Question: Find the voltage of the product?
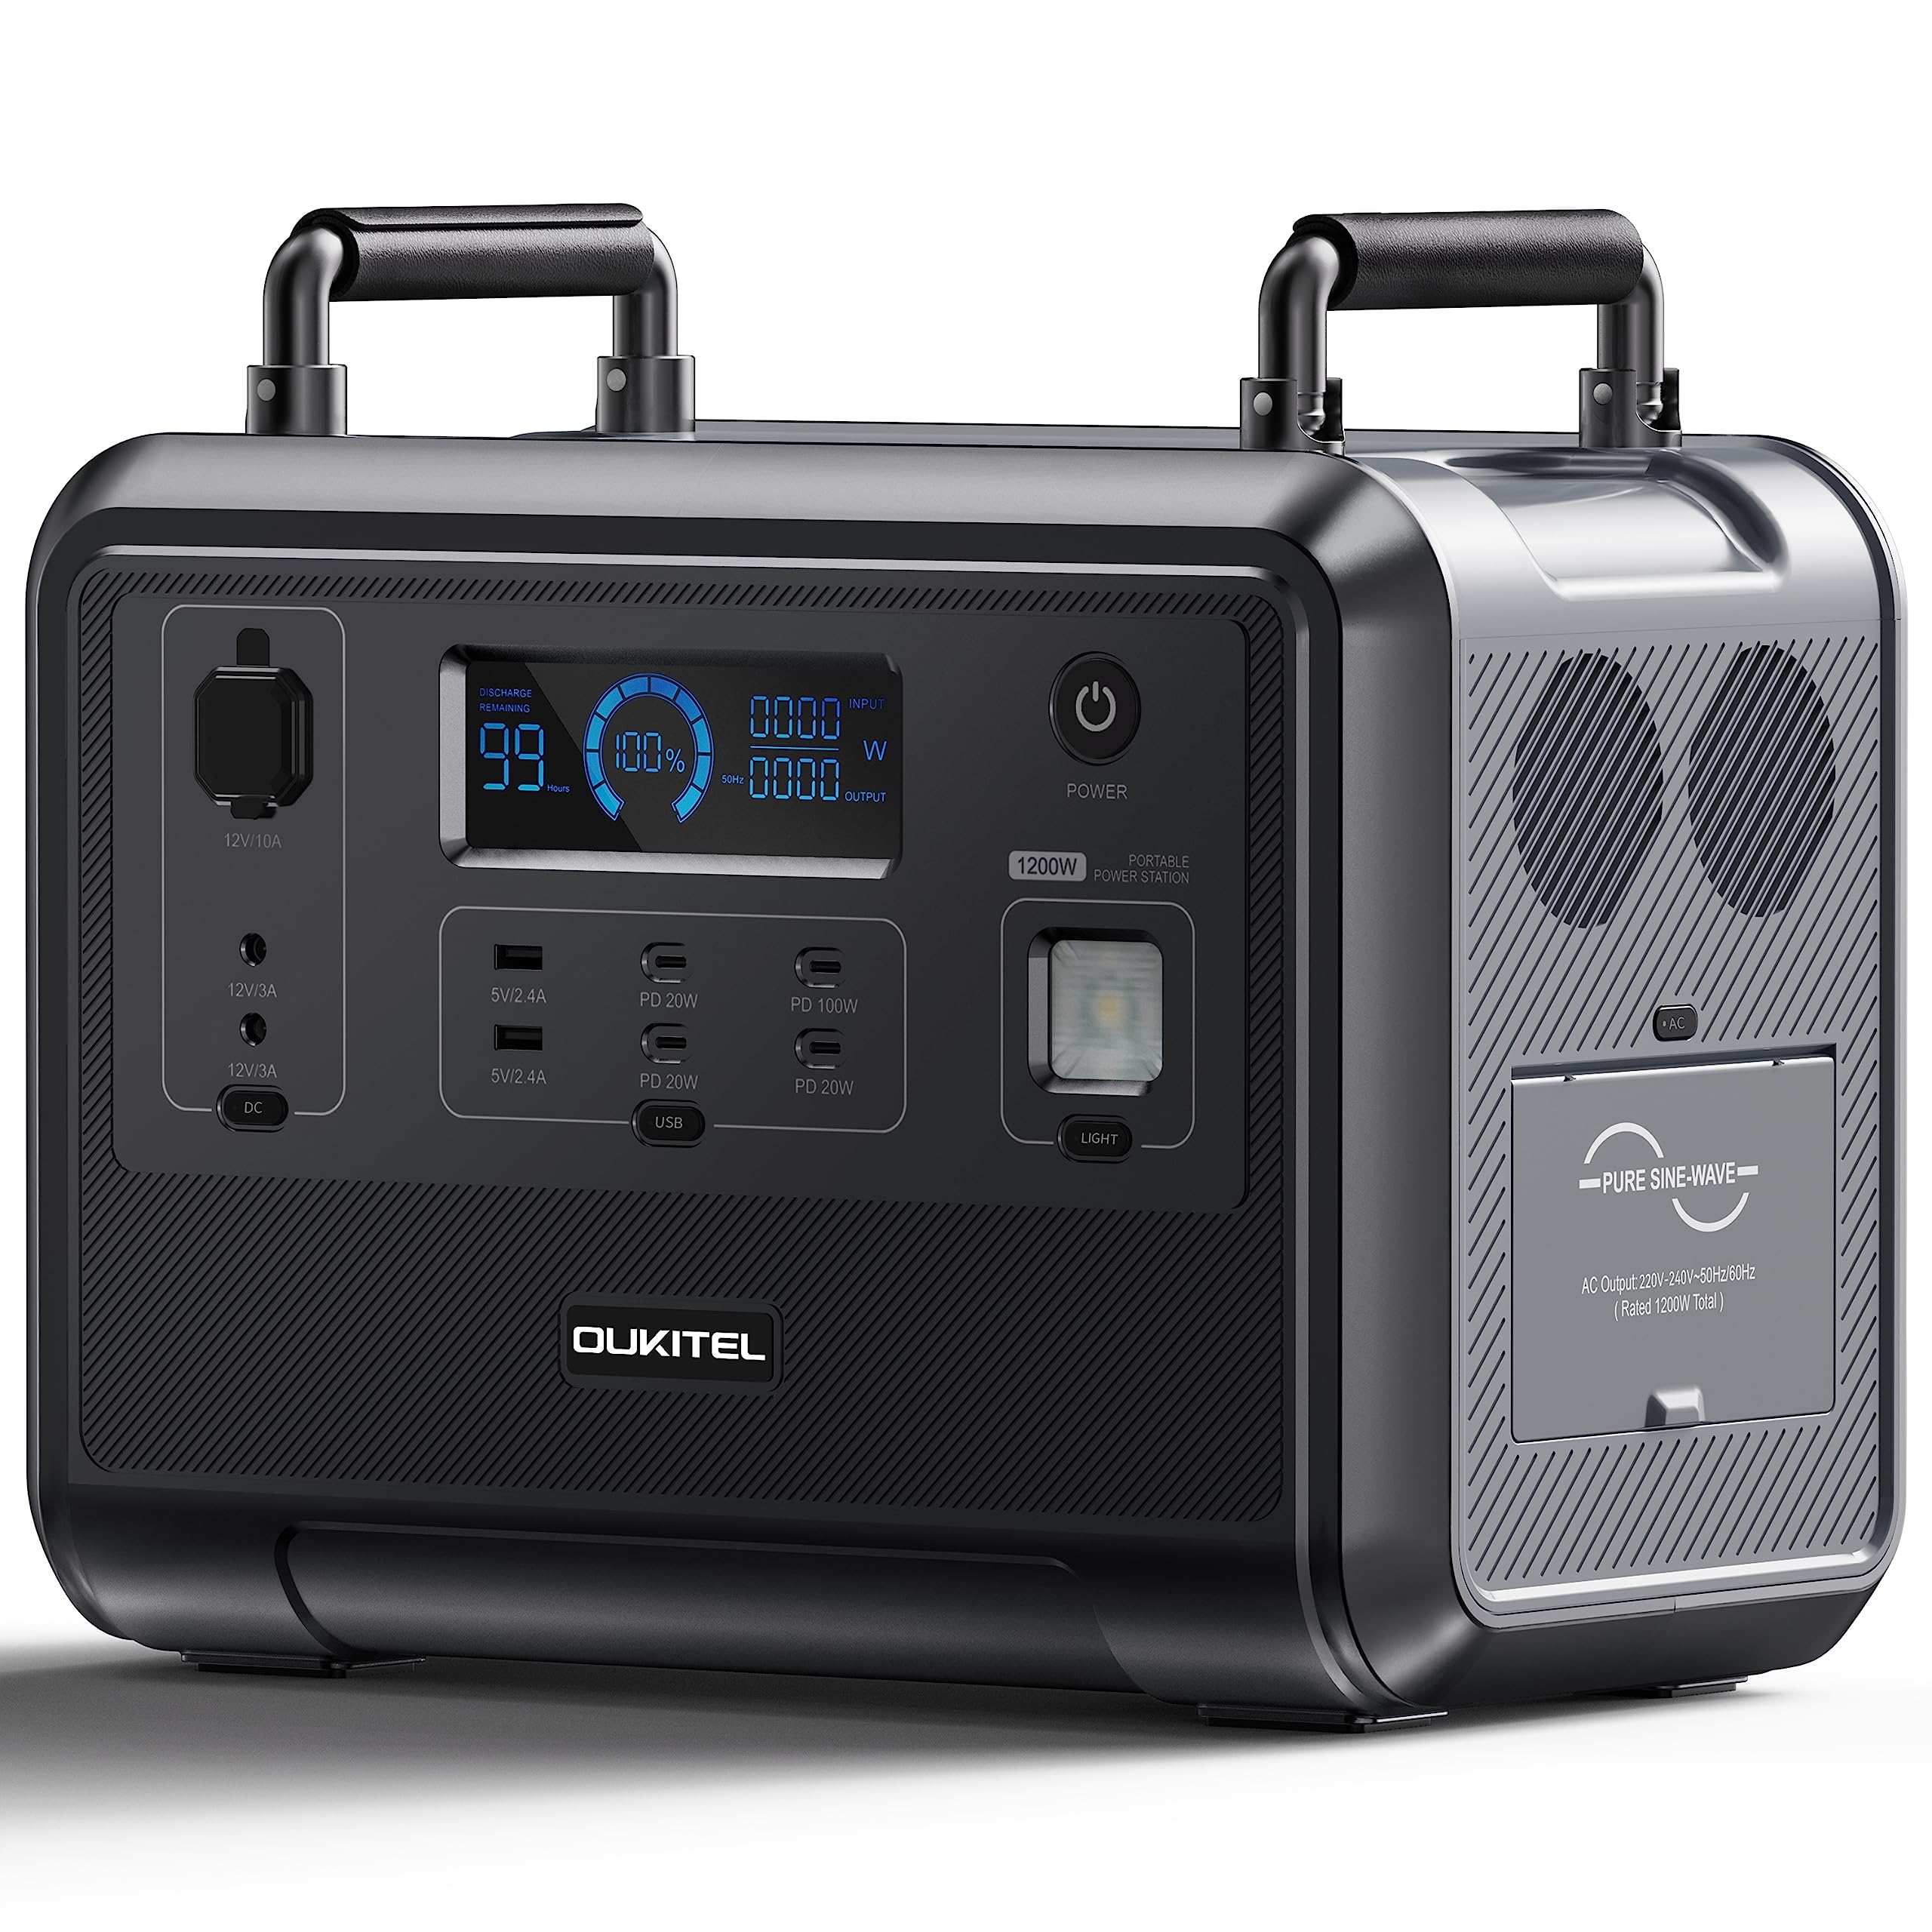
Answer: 12.0 volt